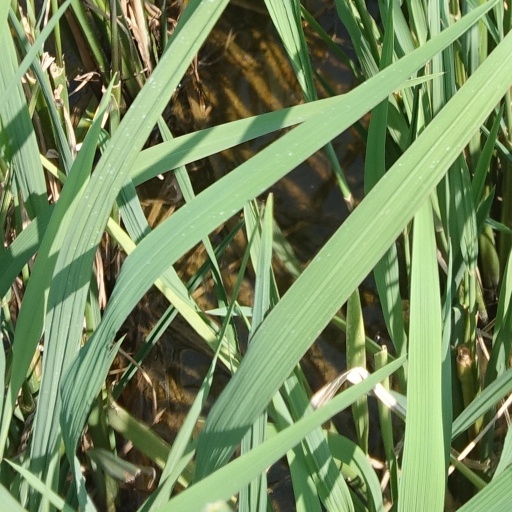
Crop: rice